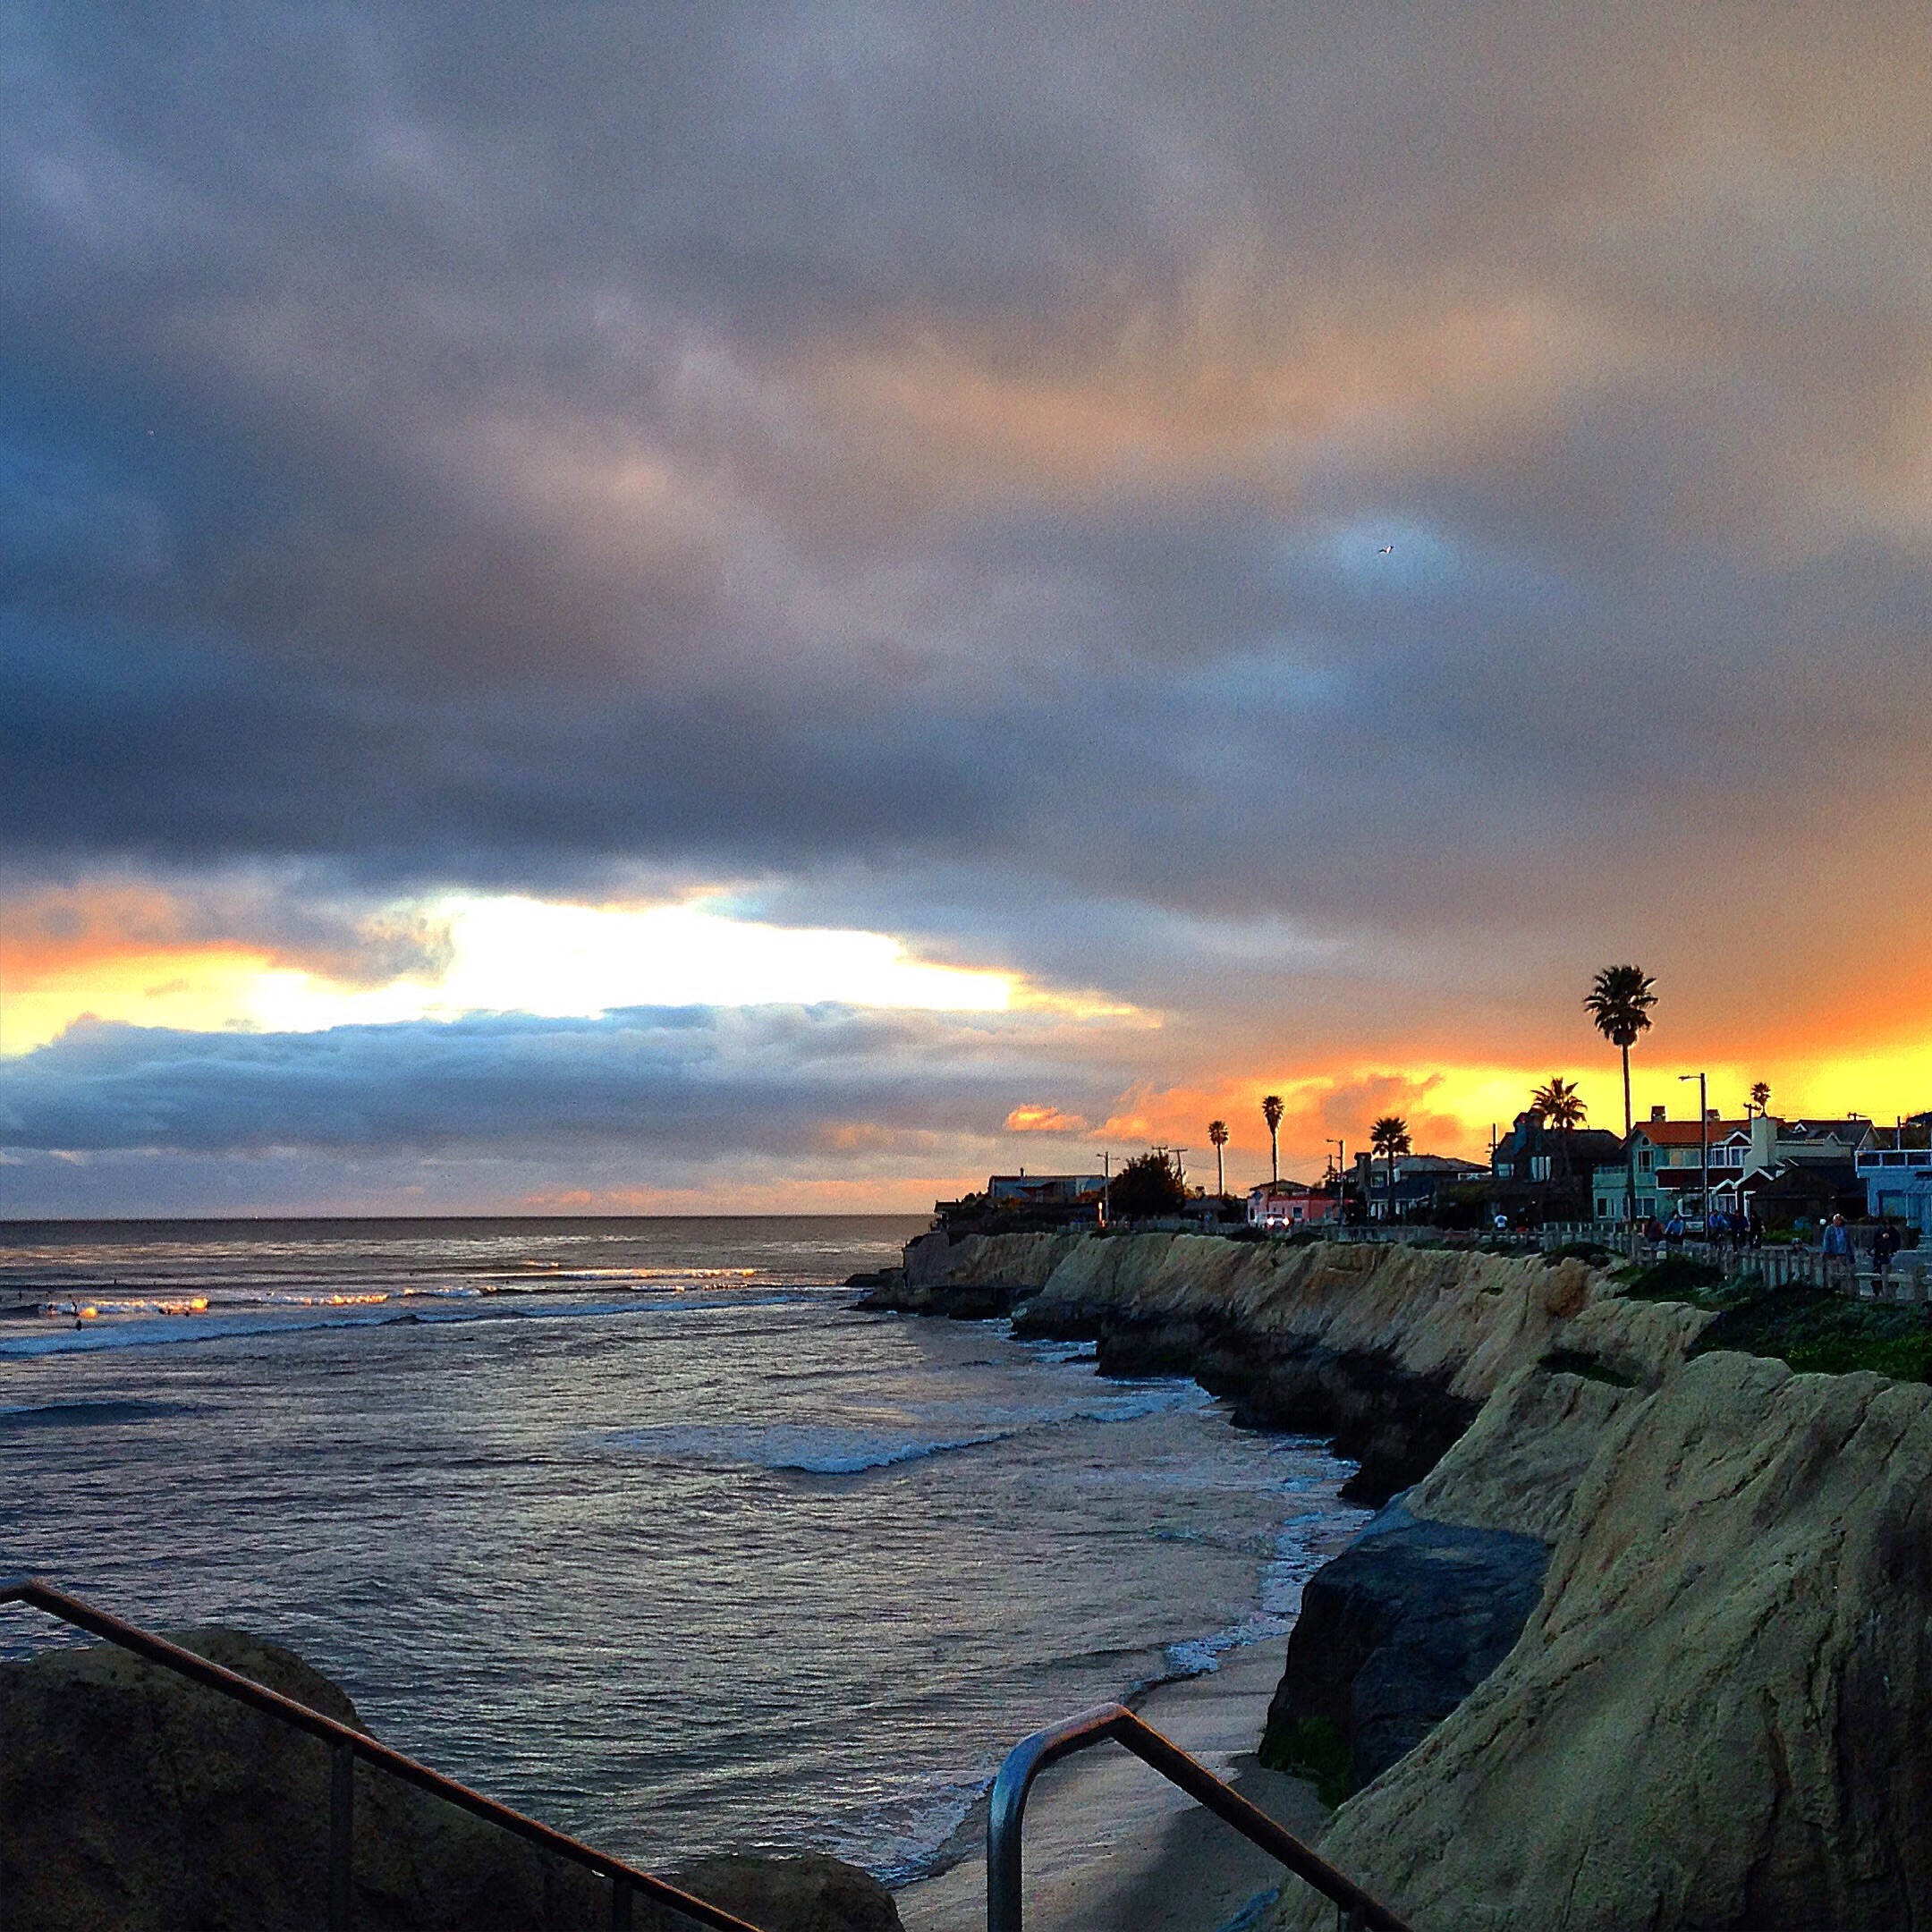
beach, sea, coast, ocean, horizon, cloud, sky, sun, sunrise, sunset, sunlight, morning, shore, wave, dawn, dusk, evening, reflection, bay, body of water, cape, meteorological phenomenon